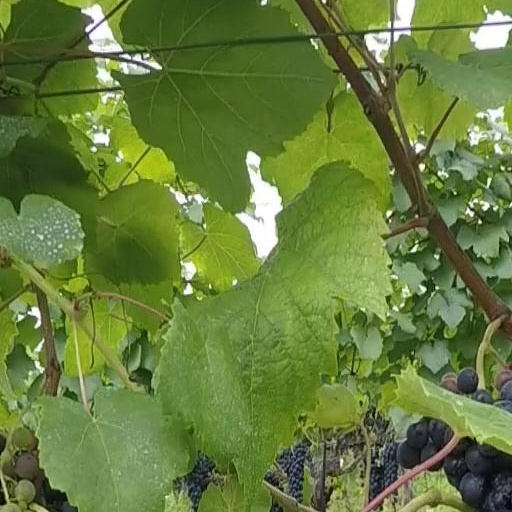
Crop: grape